Kalckstein

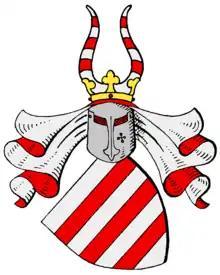
Coat of arms of the Kalckstein family

The Kalckstein family is an old Prussian noble family of Warmian origin, whose members held significant military posts in the Kingdom of Prussia and later within the German Empire.